Seneca Glass Company

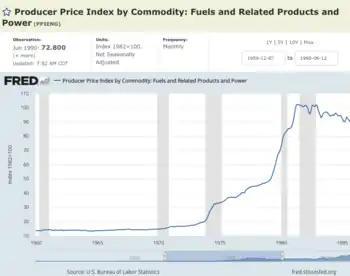
Increasing energy costs and recessions of the 1970s

Informal dining ware also became important for the company. In 1953 the company's Louis W. Stenger received a patent for an ornamental design on a drinking glass. That year, Seneca Glass Company began producing its "Driftwood Casual" dinnerware pattern, which targeted the informal dining market. The decision to produce a less-formal product proved wise, as formal dinnerware became less popular during the next decade. The "Driftwood Casual"" pattern was popular, and it was produced for 30 years. One of the company's own showroom advertisements in 1969 mentioned colors available for "Driftwood Casual": amber, crystal, peacock blue, accent red, moss green, delphine blue, heather, and brown. A showroom advertisement from 1970 says that "Driftwood Casual" was hand blown, hand finished, "casual lead glassware...available in sixteen distinctive items, and in eight sophisticated colors." Seneca Glass introduced additional informal dining patterns during the 1970s, although these were not as successful as "Driftwood". In 1971 a company spokesman noted that the trend at that time was toward "casual–looking glassware" and "colored stemware". Among Seneca patterns were "Fashionable" and "Cascade", which was similar to "Driftwood Casual". A January 23, 1972, newspaper article said last part of 1971 was good for Seneca Glass Company, and the outlook for the year was encouraging.